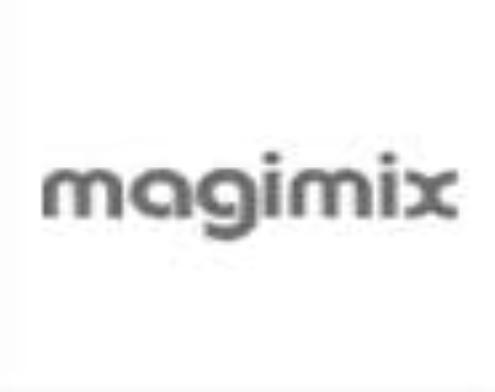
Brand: magimix
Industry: Necessities